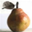
Label: pear